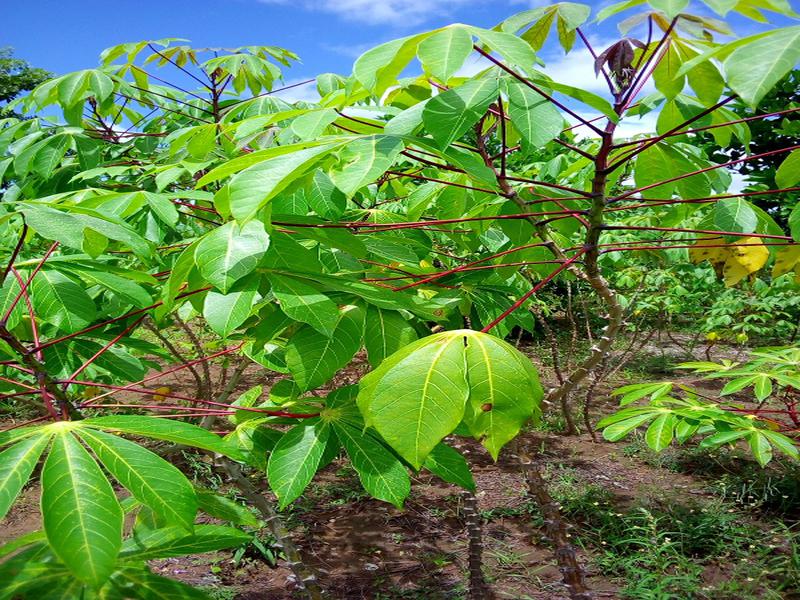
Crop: cassava
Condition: healthy